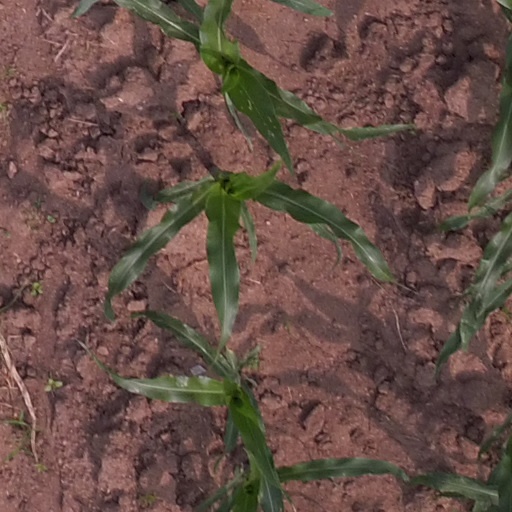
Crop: maize; corn